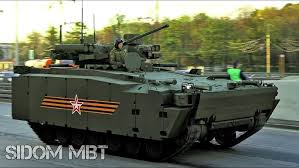
Label: MT_LB